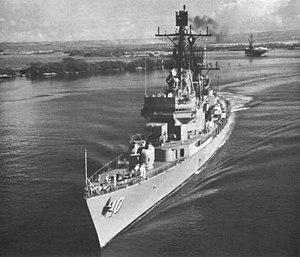
Ernest King / I erindring om
USS King
Flådeadmiral Ernest Joseph King var øverstkommanderende for den amerikanske flåde og flådens operationschef under 2. verdenskrig. Som COMINCH ledede han den amerikanske flådes operationer, planlægning og administration og var medlem af Joint Chiefs of Staff. Han var den amerikanske flådes næstøverste officer efter flådeadmiral William D. Leahy, og var den anden admiral, som blev forfremmet til fem-stjernet rang. Som COMINCH gjorde han tjeneste under flådeminister Frank Knox og senere under James Forrestal.